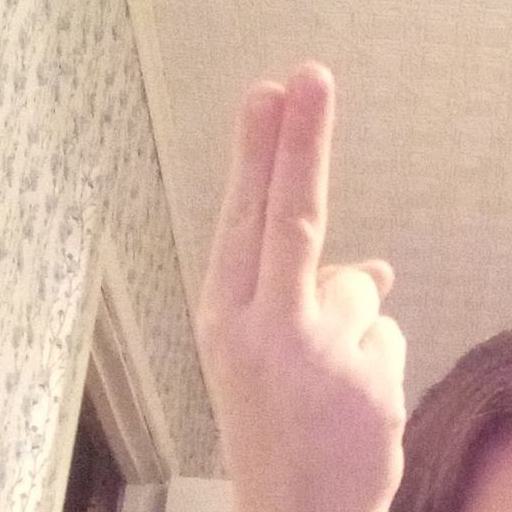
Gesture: two_up_inverted